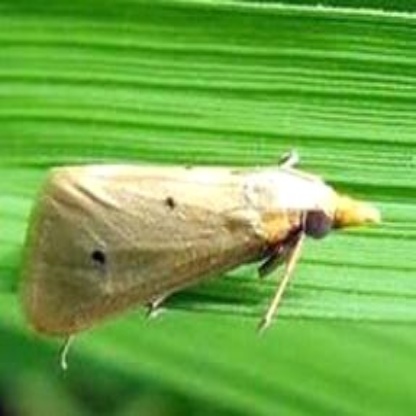
Nhãn: Sâu đục thân (Rice yellow stem borer)